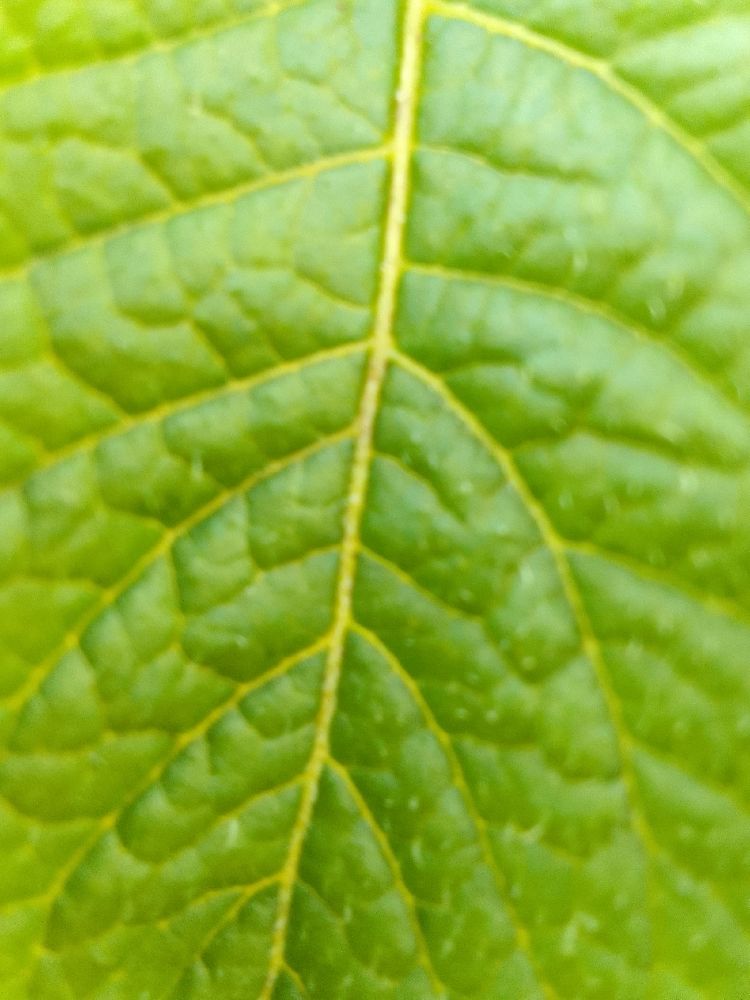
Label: Healthy